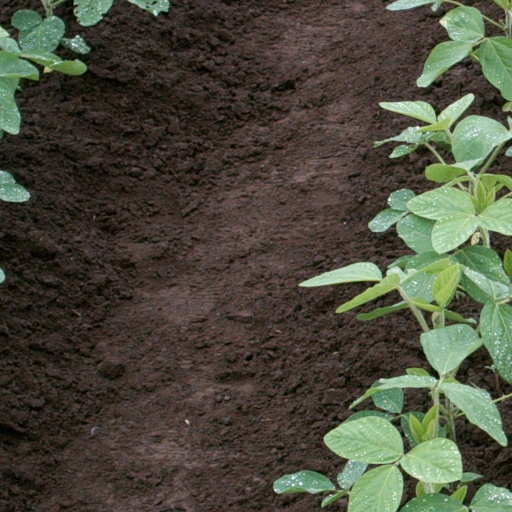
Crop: soybean